Fort Howard Hospital

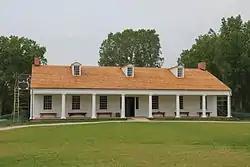
Fort Howard Hospital during 2014 roof restoration

Fort Howard Hospital is located within the Heritage Hill State Historical Park in Green Bay, Wisconsin. It was added to the National Register of Historic Places in 1979 for its historical significance in architectural, military and social history.